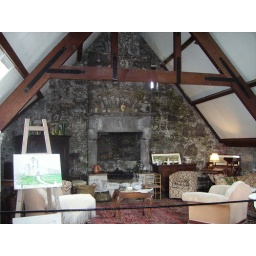
Full view of the sitting room in Duggaire castle. This is the very top floor of the castle.